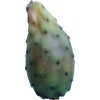
Label: cactus_fruit_green